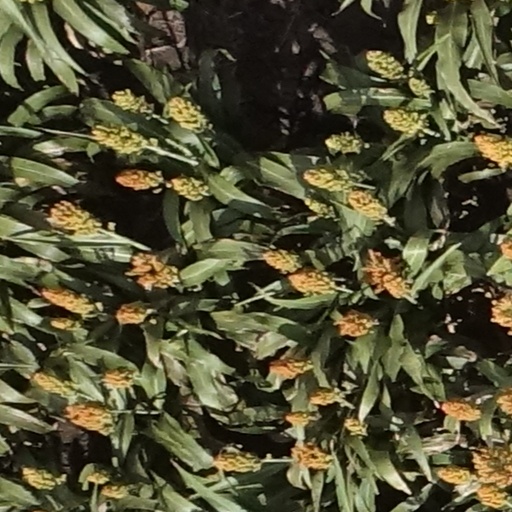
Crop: sorghum